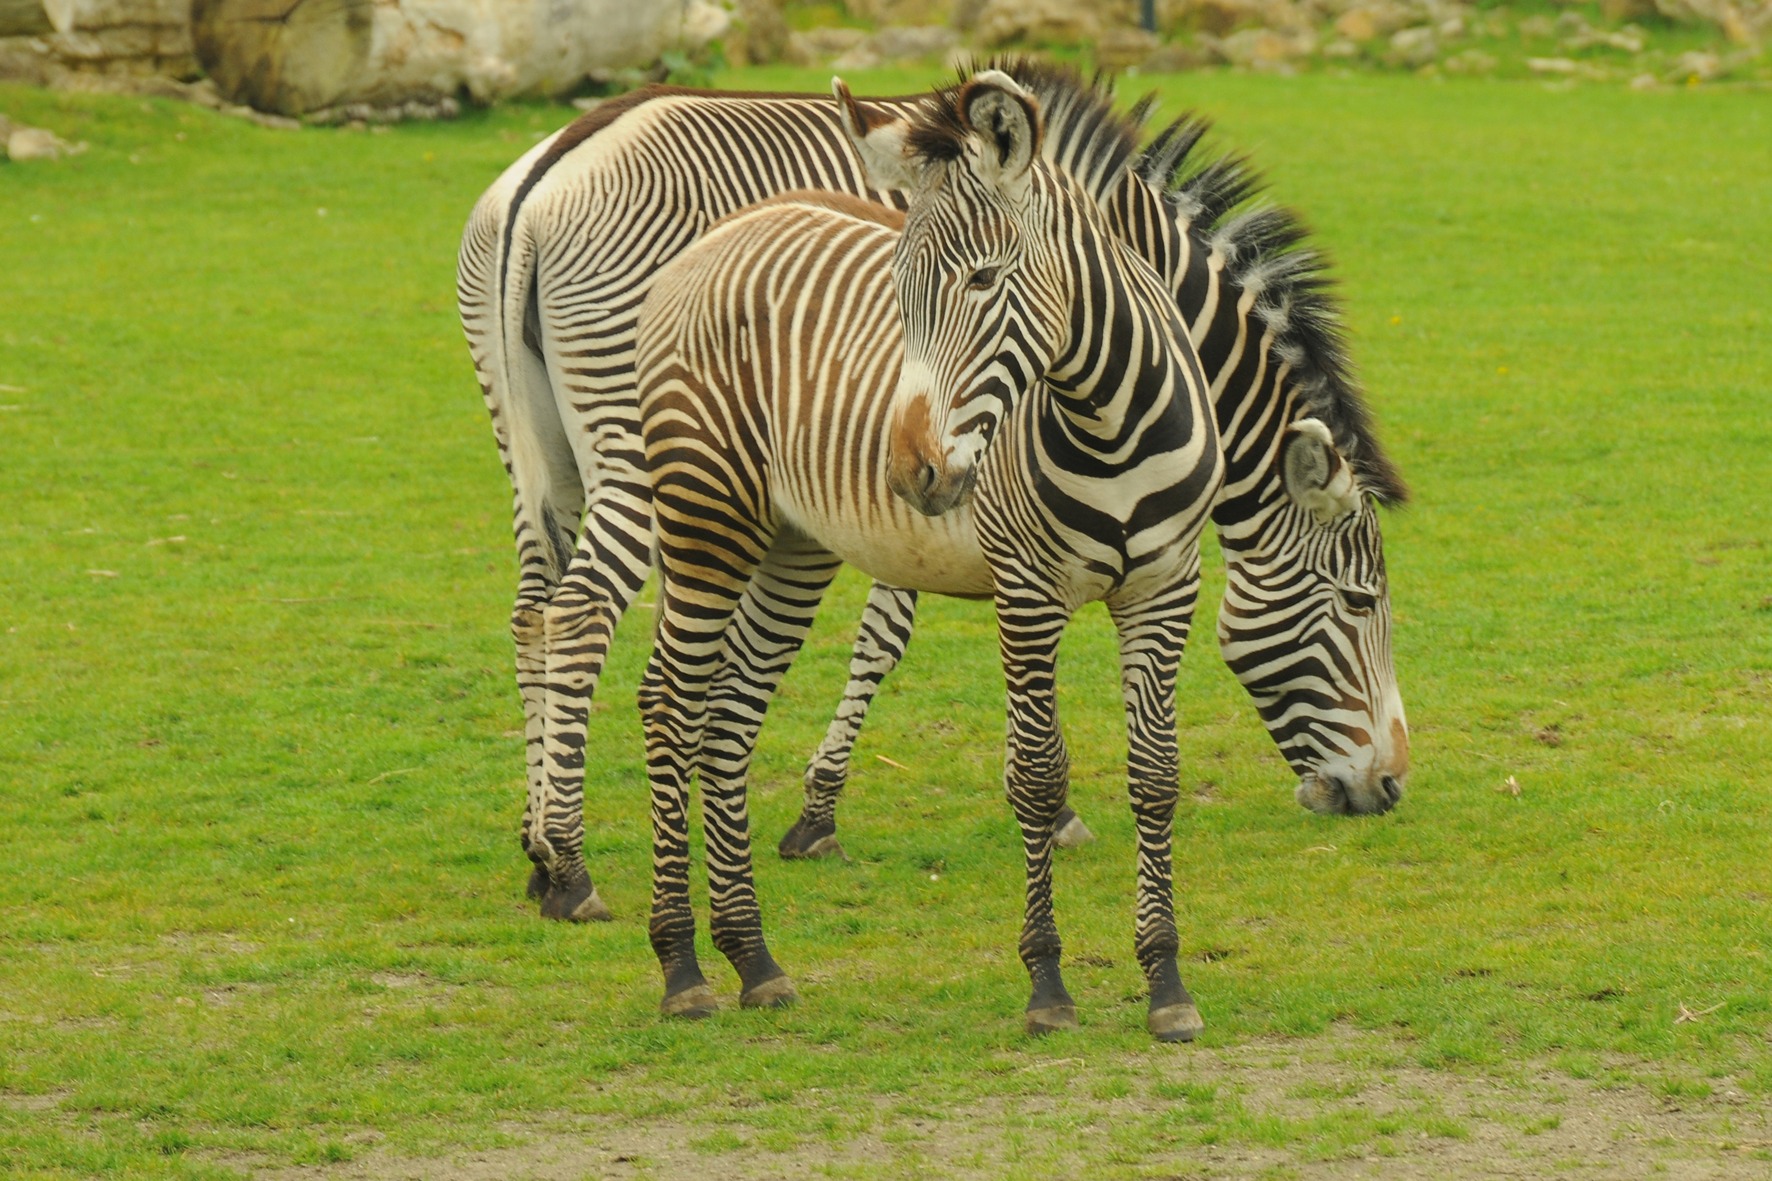
adventure, animal, wildlife, zoo, mammal, fauna, savanna, zebra, grassland, safari, horse like mammal